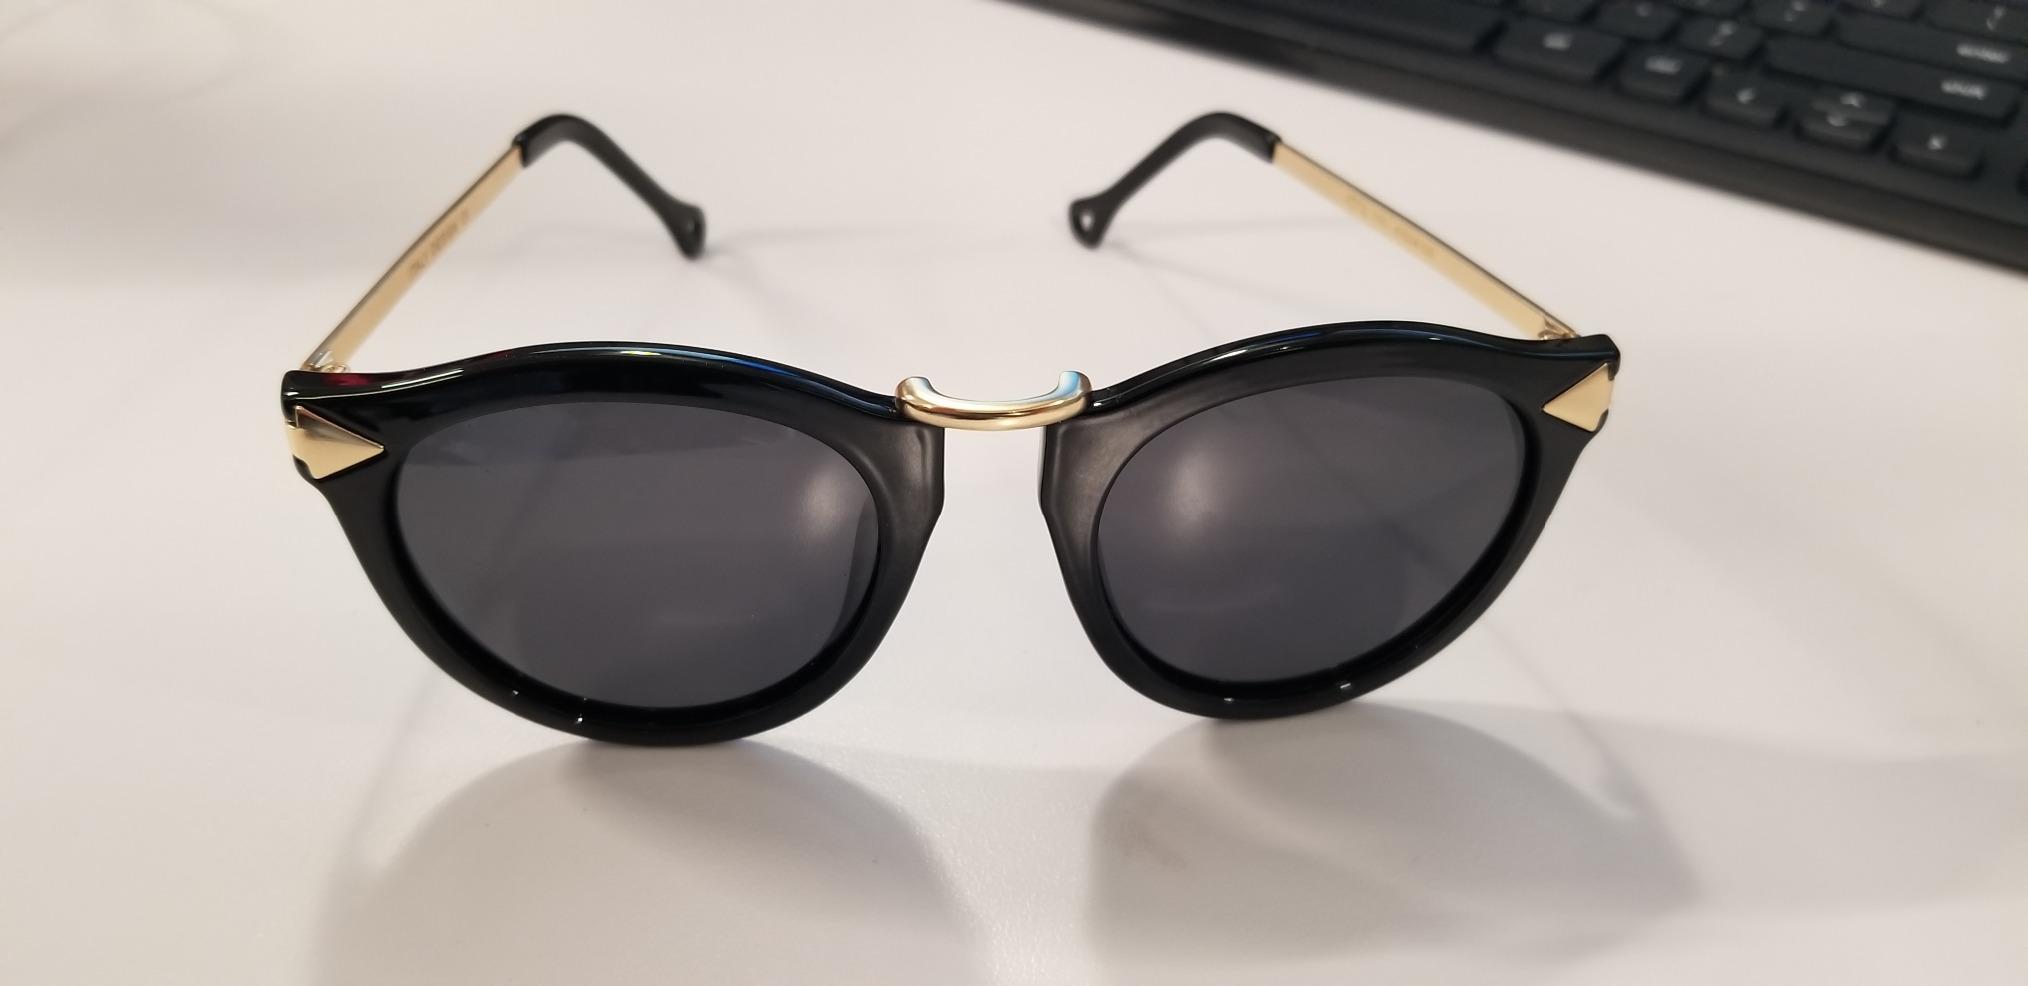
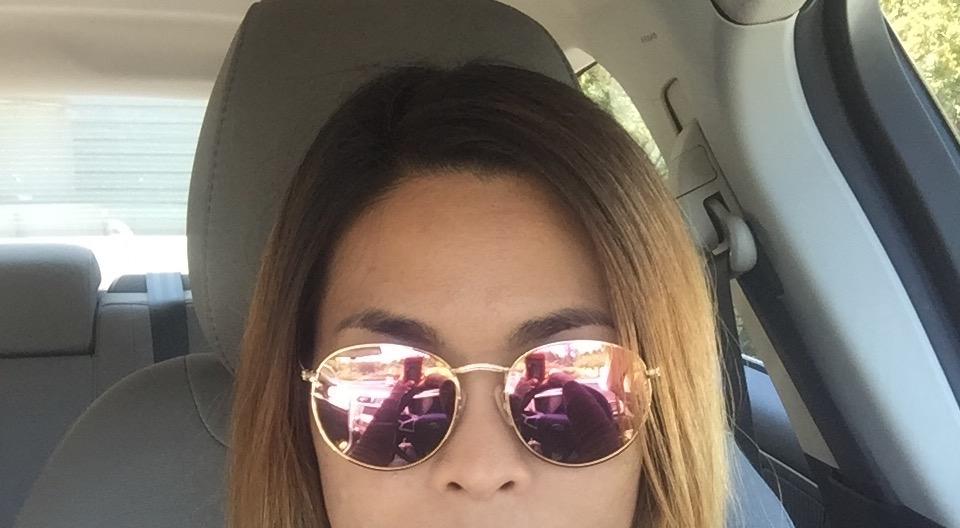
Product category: accessories_sunglasses
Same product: no